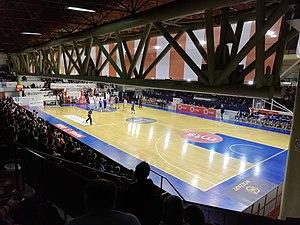
Čačak est une ville de Serbie située dans le district de Moravica. Au recensement de 2011, la ville intra muros comptait 72 148 habitants et le territoire métropolitain dont elle est le centre, appelé Ville de Čačak, 114 809.